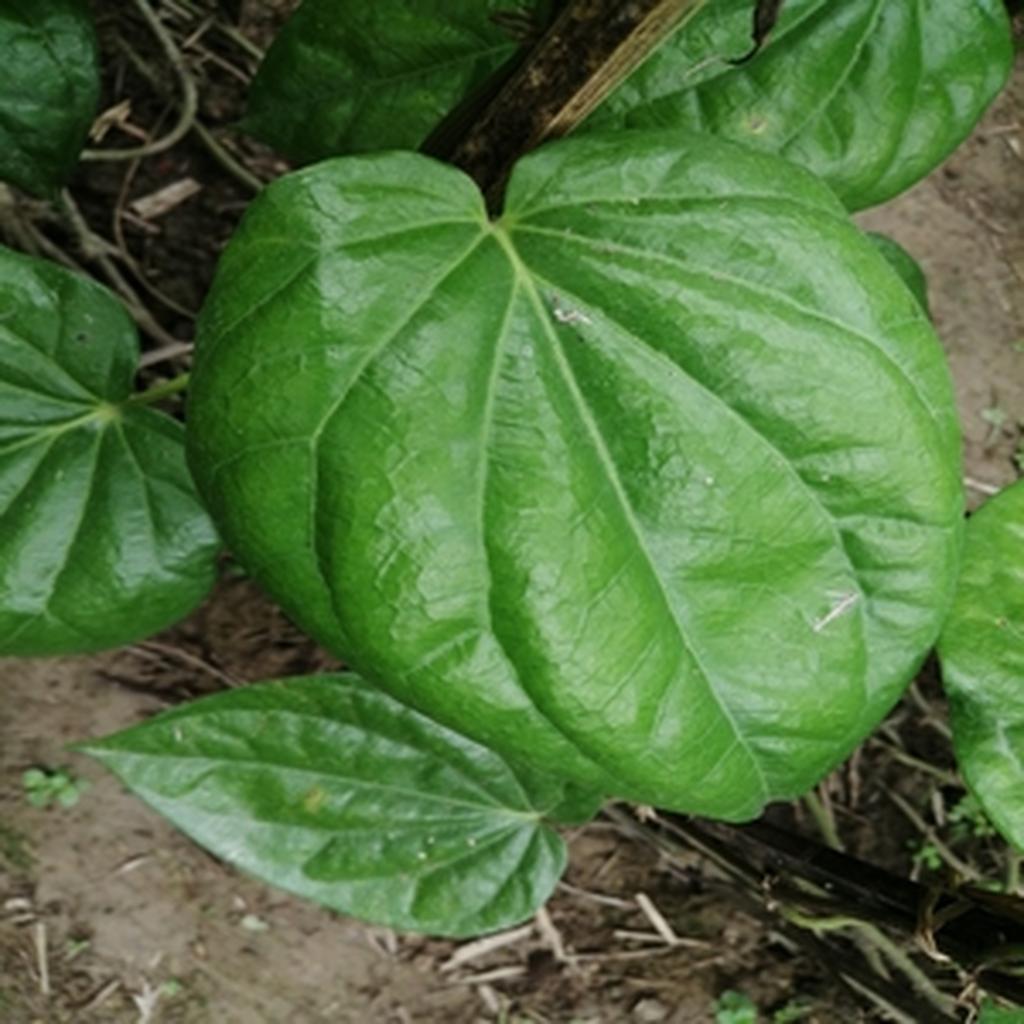
Label: Healthy_Leaf